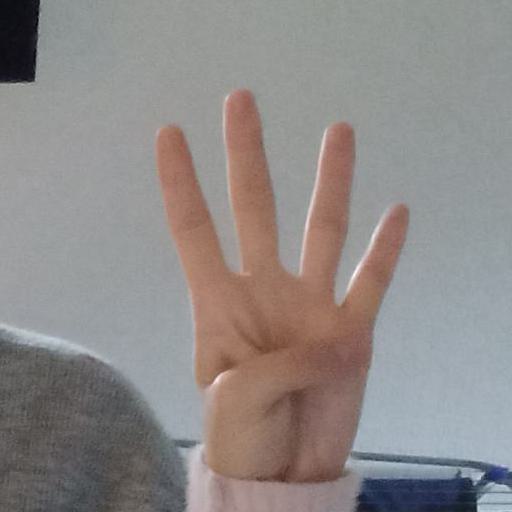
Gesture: four